Postaja, Tolmin

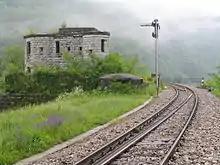
Railroad fortification

The Austrian authorities built a fortification to protect the railroad bridge belonging to the Bohinj Railway on the east edge of the settlement. After the First World War, the fortification was used by the Italian army for housing and to store weapons.